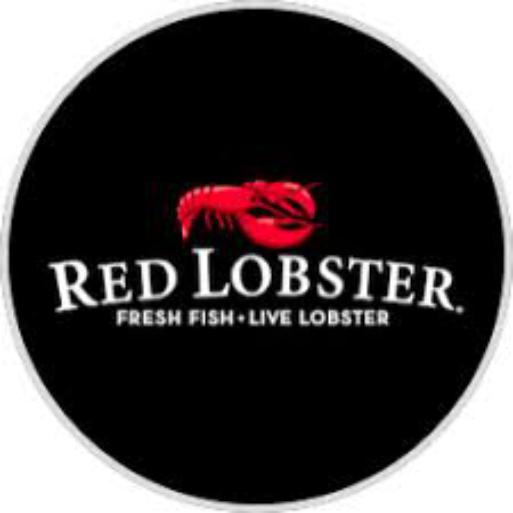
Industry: Food